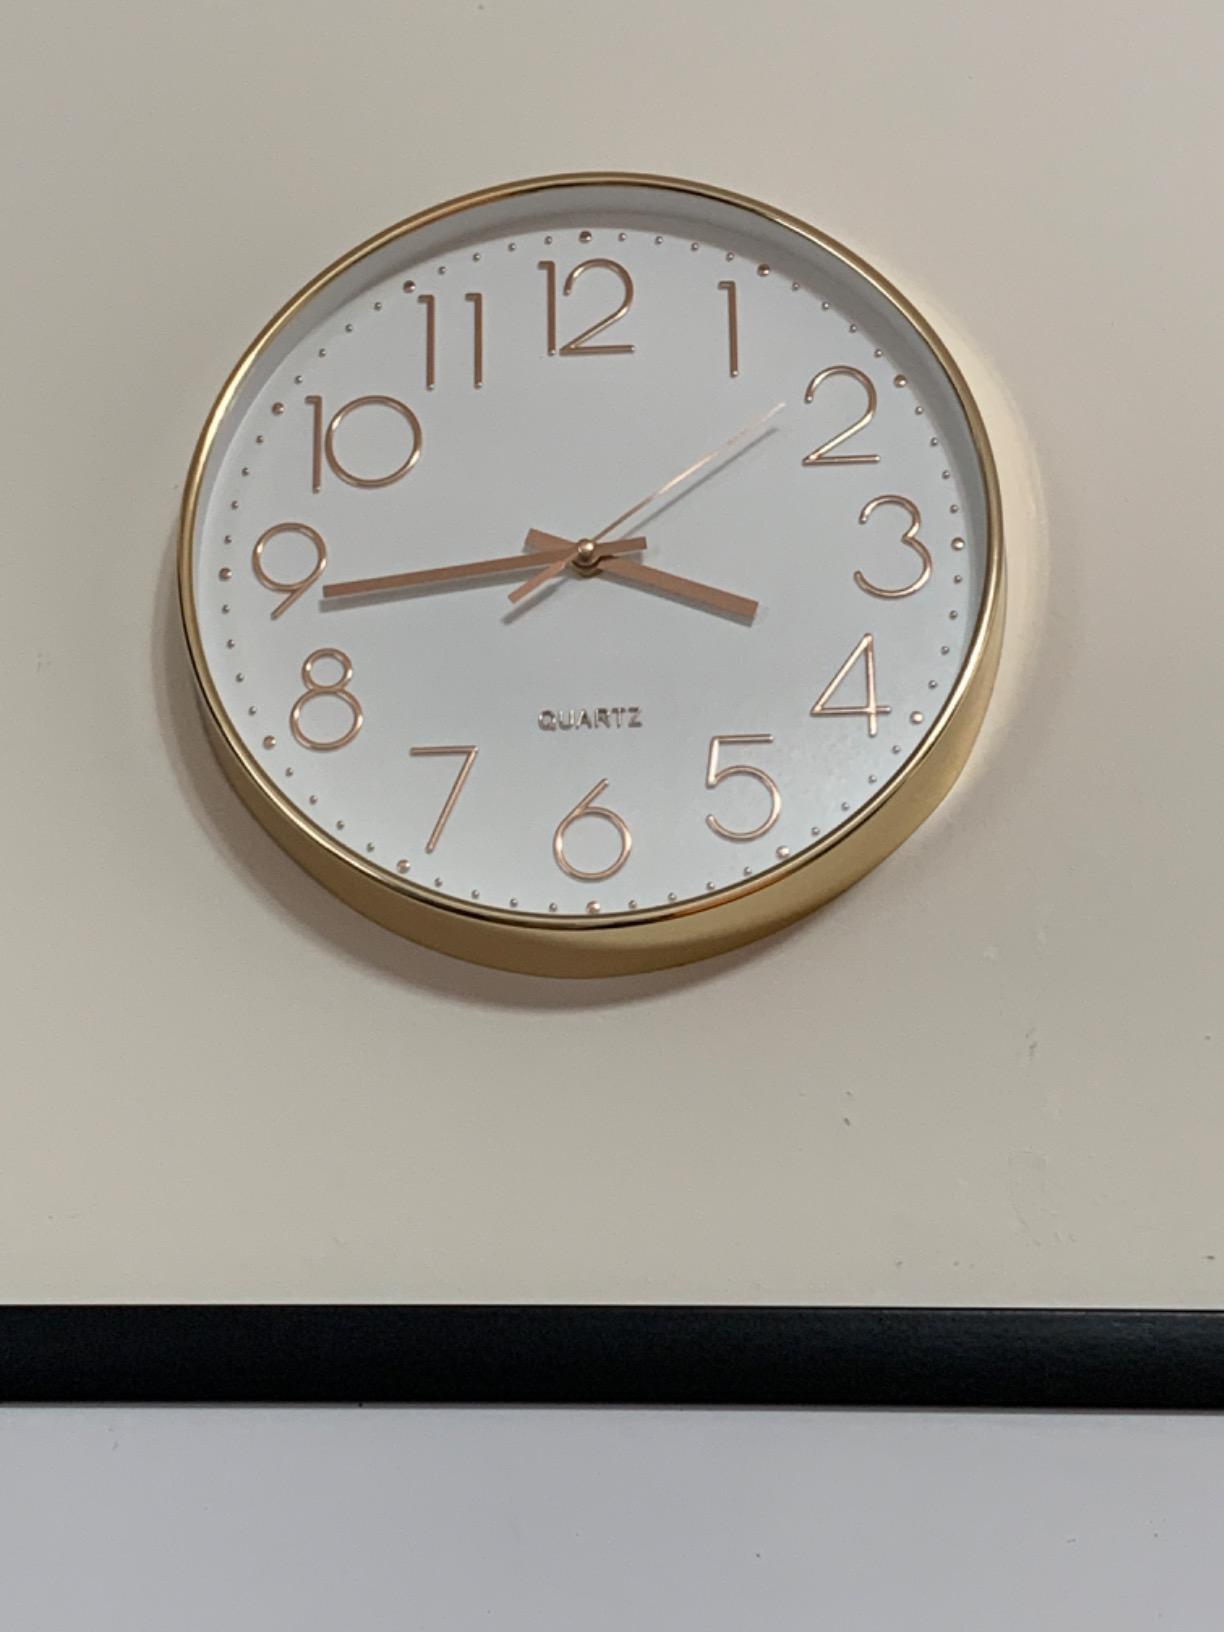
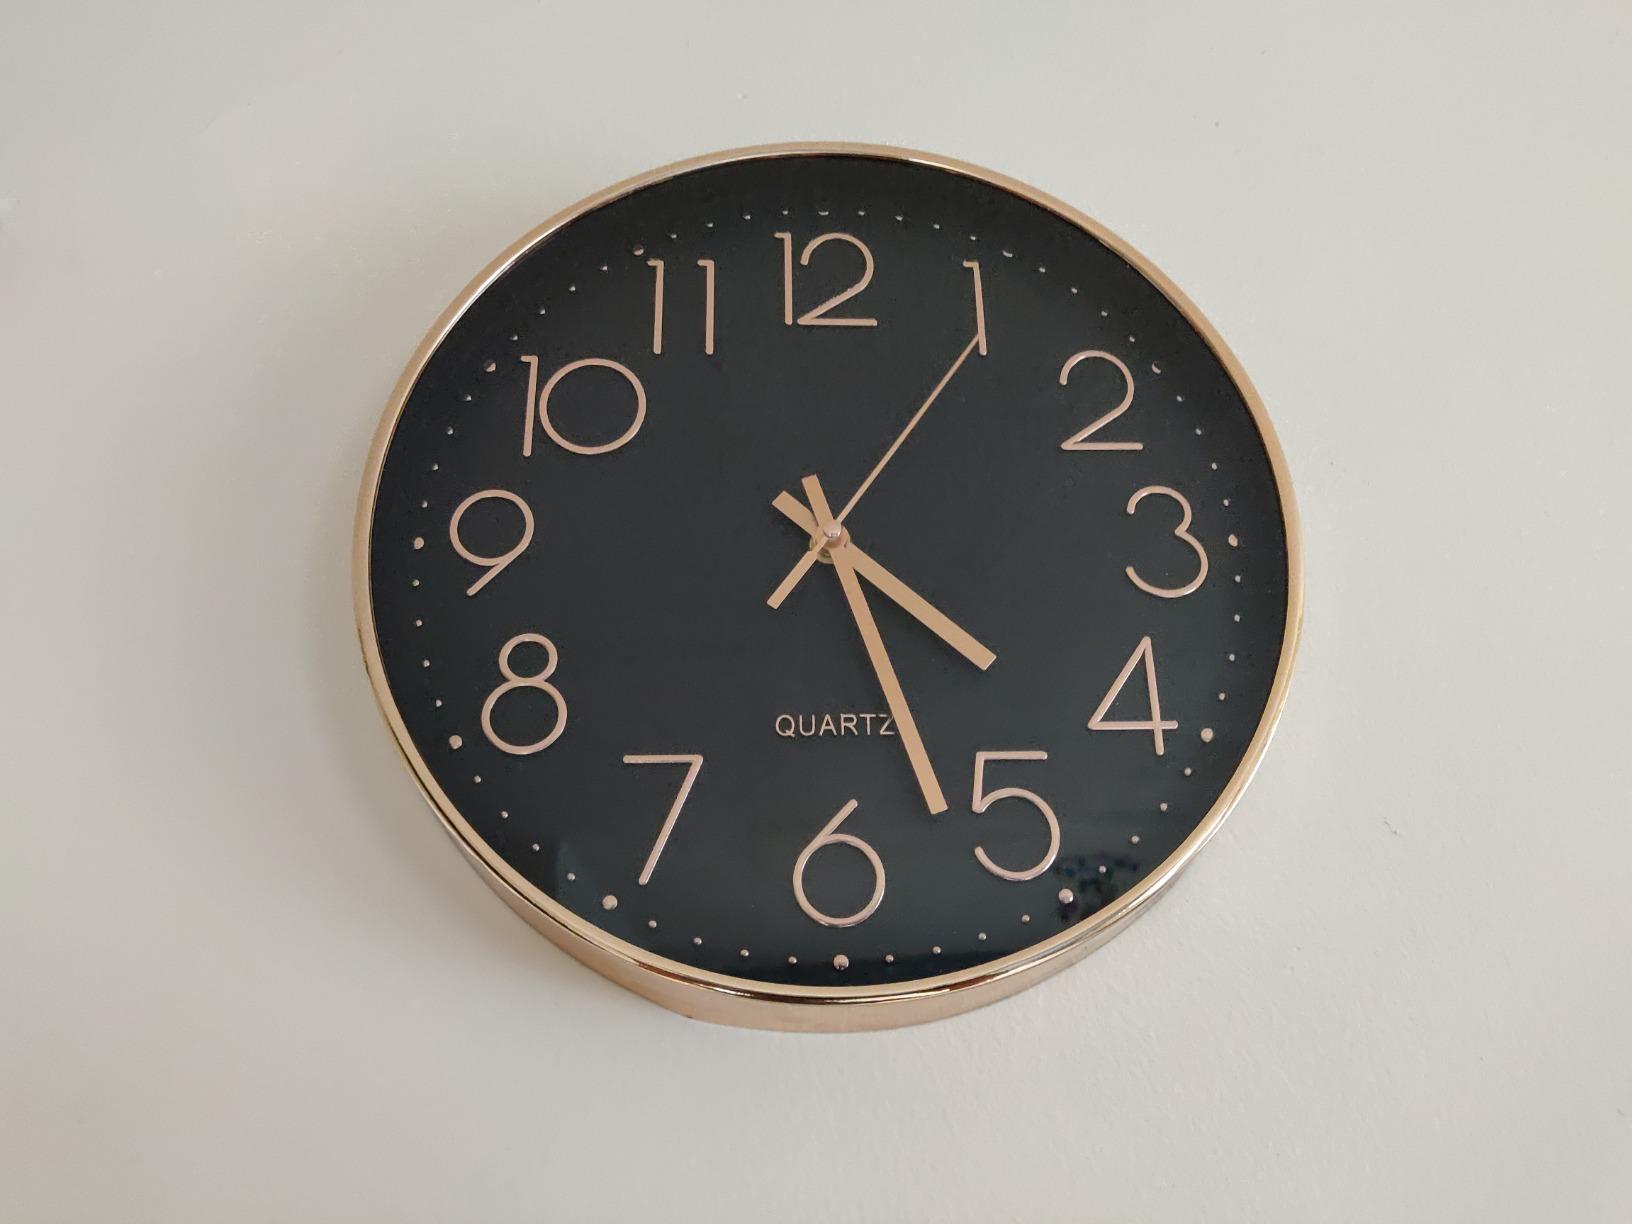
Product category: clock
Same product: no